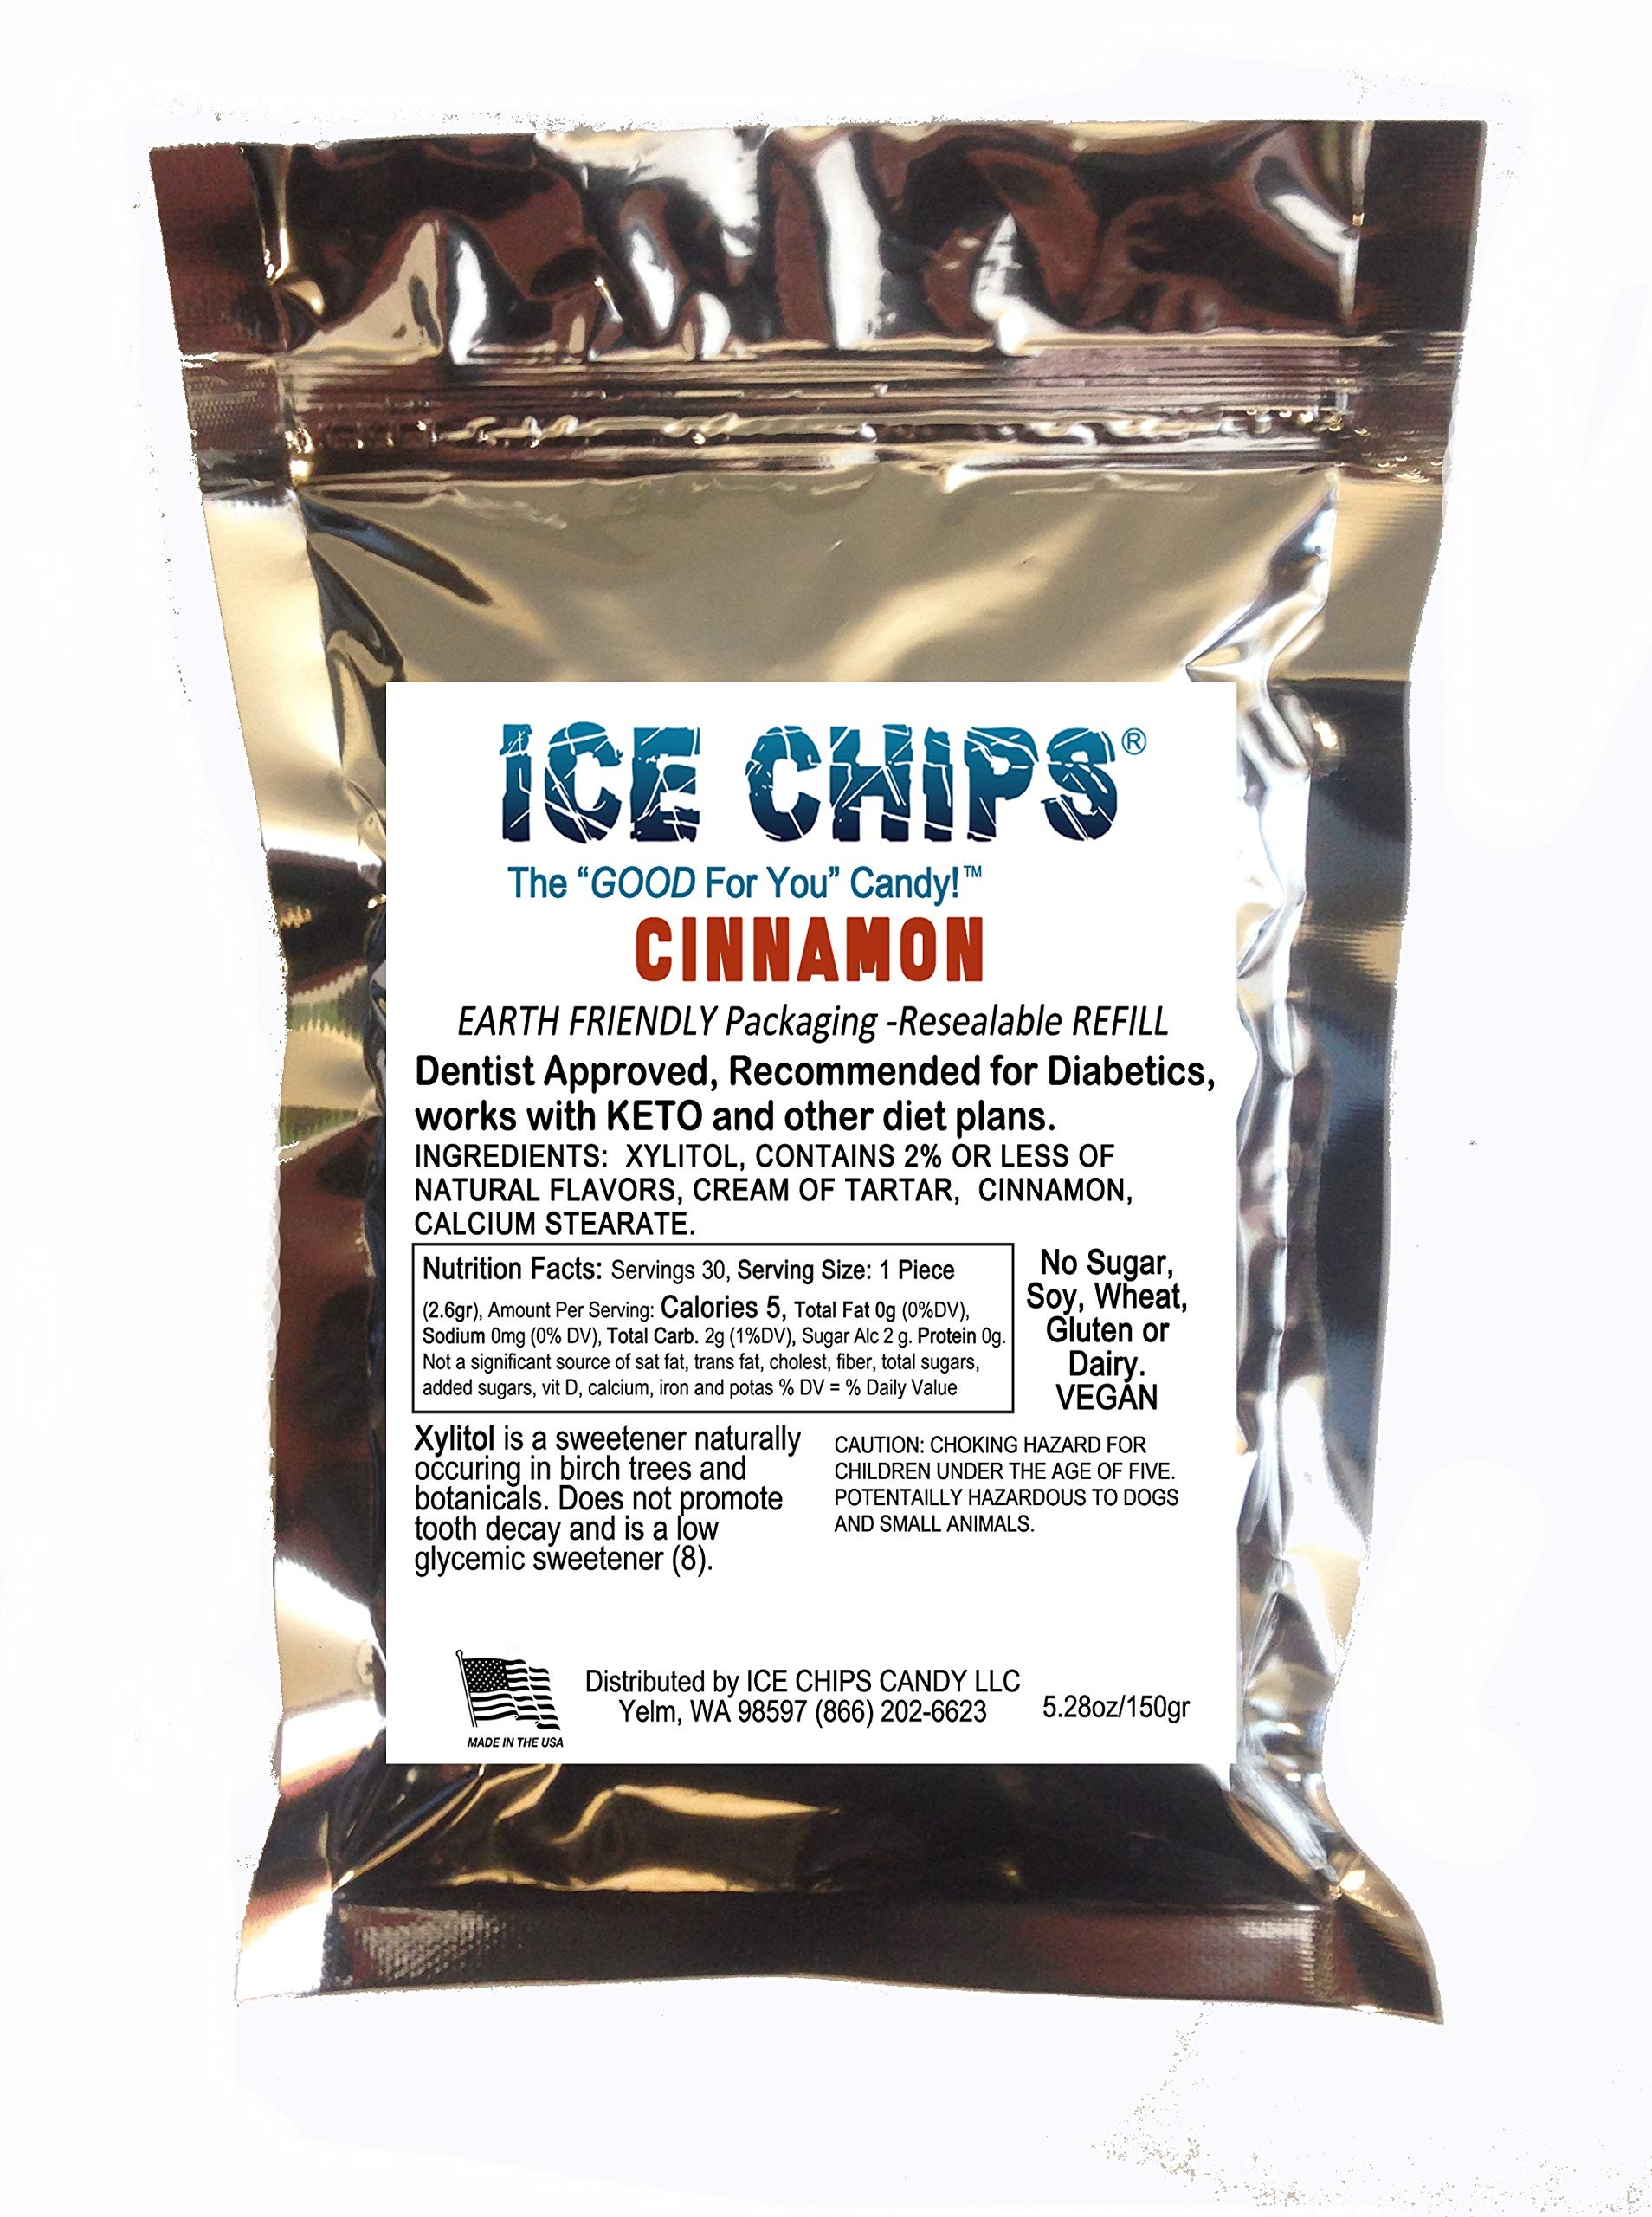
Item Name: ICE CHIPS Xylitol Candy in Large 5.28 oz Resealable Pouch; Low Carb & Gluten Free (Cinnamon)
Bullet Point 1: LARGE POUCH SIZE Equivalent to 3 Tins.19 FLAVORS AVAILABLE! Save by purchasing in bulk. Use to Refill Your Tins (Purchased Separately) or Share Generously!
Bullet Point 2: NATURALLY SWEETENED with Xylitol. GMO Free and Keto Friendly. No Sugar, Soy, Wheat, Gluten or Dairy! A Delicious Treat for Diabetics As It Does NOT Impact Insulin Levels
Bullet Point 3: STRENGTHENS TEETH and Reduces Growth of Dental Plaque
Bullet Point 4: RELIEVES DRY MOUTH by Stimulating Saliva Flow and Helps Freshen Breath
Product Description: Ice Chips candies, while healthy, sugar-free, and safe for diabetics, are nothing like healthful candy you have tried in the past. They burst with flavor and grab your attention. Healthy has never been as much fun as it is with “The Good for You Candy!” Enjoy Ice Chips throughout your day to keep breath fresh, and teeth healthier! Allow Ice Chips to dissolve slowly in mouth, coating teeth. Dentists recommend four to eight servings a day to receive full oral health benefits of Xylitol.
Value: 5.28
Unit: Ounce

Price: 19.8